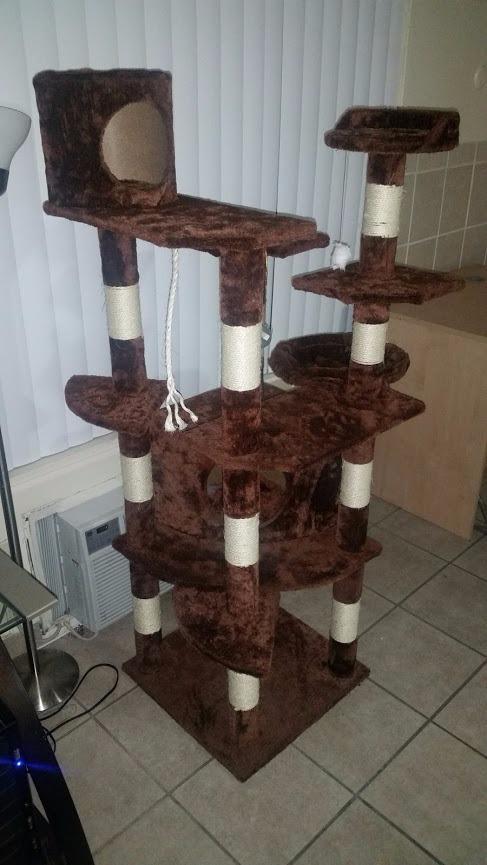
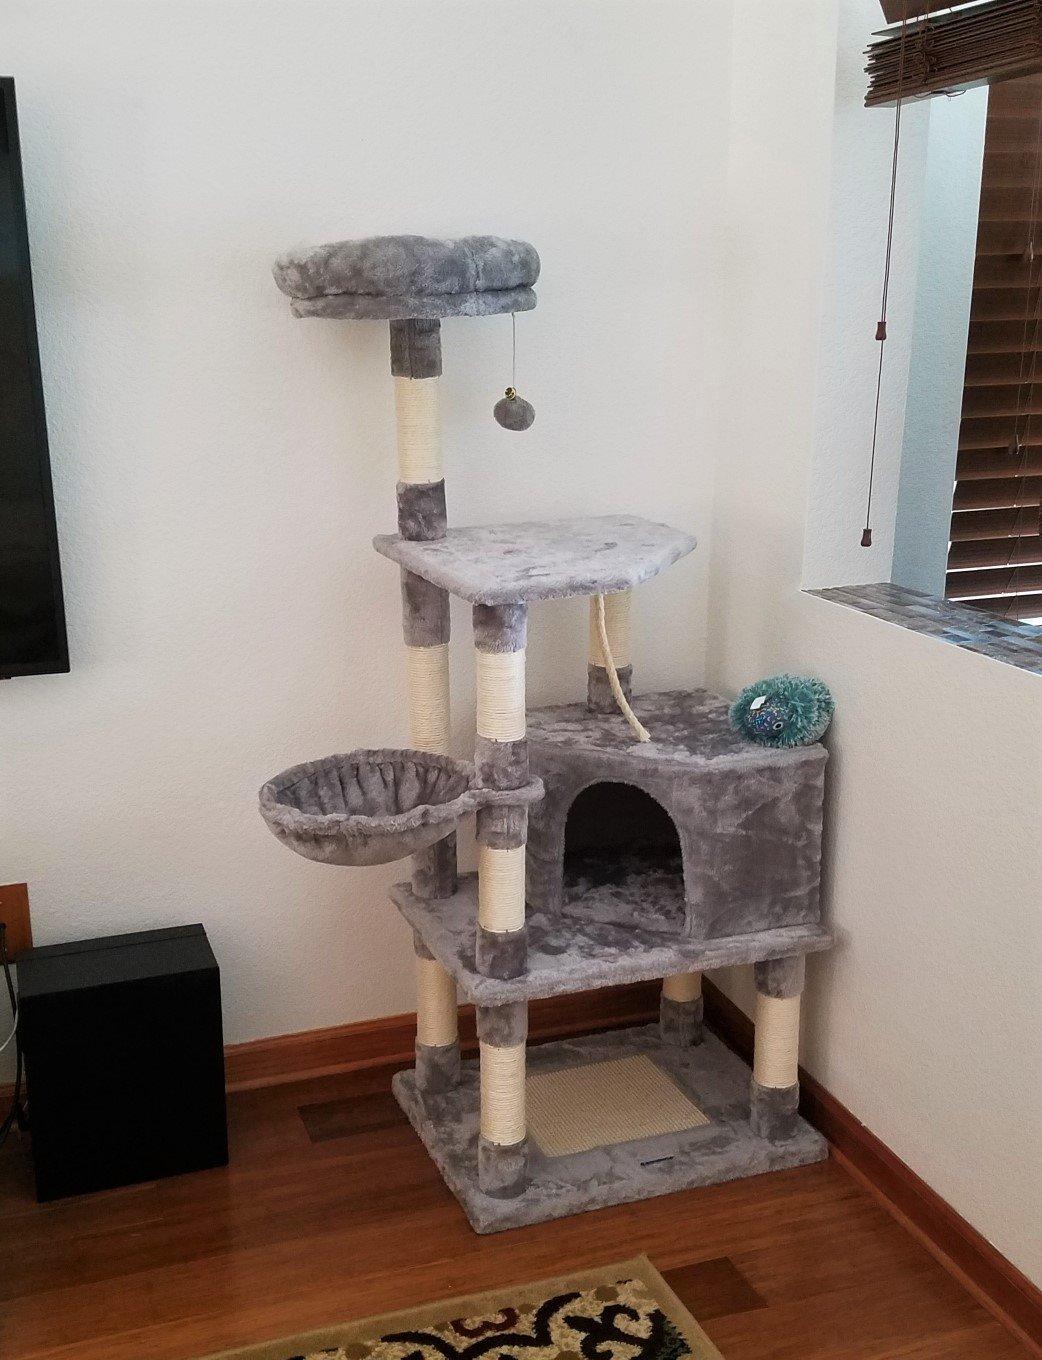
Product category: items_cat tree
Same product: no